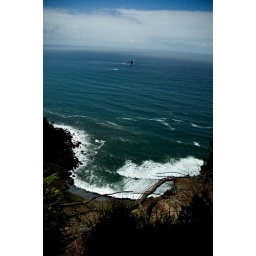
From the trail in Ecola State Park, here's a view of a lighthouse on a rock off the coast of Oregon.